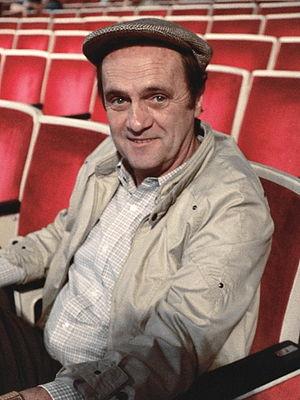
Bob Newhart est un acteur américain né le 5 septembre 1929 à Oak Park.
Cet article présente les personnages de l'entourage de Susan Delfino du feuilleton télévisé Desperate Housewives.